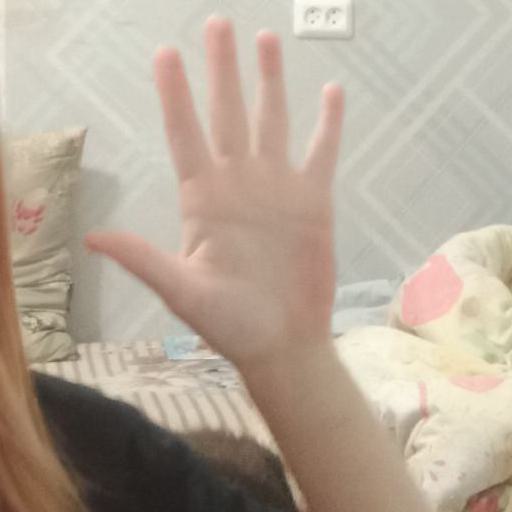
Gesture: palm